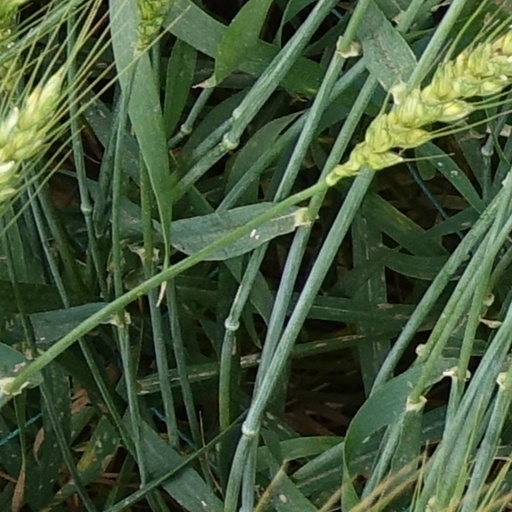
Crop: wheat